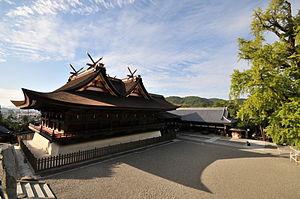
Le nombre de sanctuaires shinto au Japon est estimé aujourd'hui à plus de 150 000. Les sanctuaires à structure unique sont les plus communs. Les bâtiments des sanctuaires peuvent également compter des oratoires, des salles de purification, des salles d'offrandes appelées heiden, une salle de danse, des lanternes de pierre ou de fer, des murs ou des clôtures, des toriis et autres édifices. Le terme « trésor national » est utilisé au Japon pour désigner les biens culturels importants les plus précieux depuis 1897.
Le Kibitsu-jinja 吉備津神社 est un sanctuaire shinto situé dans la ville d'Okayama, dans la préfecture d'Okayama, au Japon.